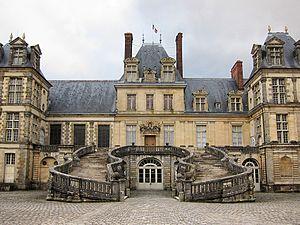
L'escalier d'entrée du palais de Fontainebleau.